Anton Aloys Wolf

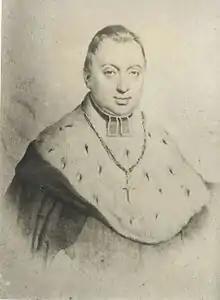

Anton Aloys Wolf (June 14, 1782 – February 7, 1859) was a Prince-Bishop of Laibach (Ljubljana) during the 19th century.